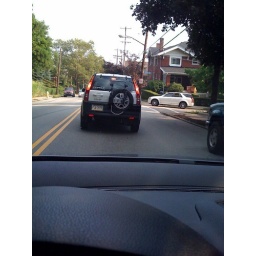
Runs red lights, nearly kills baby in stroller, keeps on blabbing on cell phone